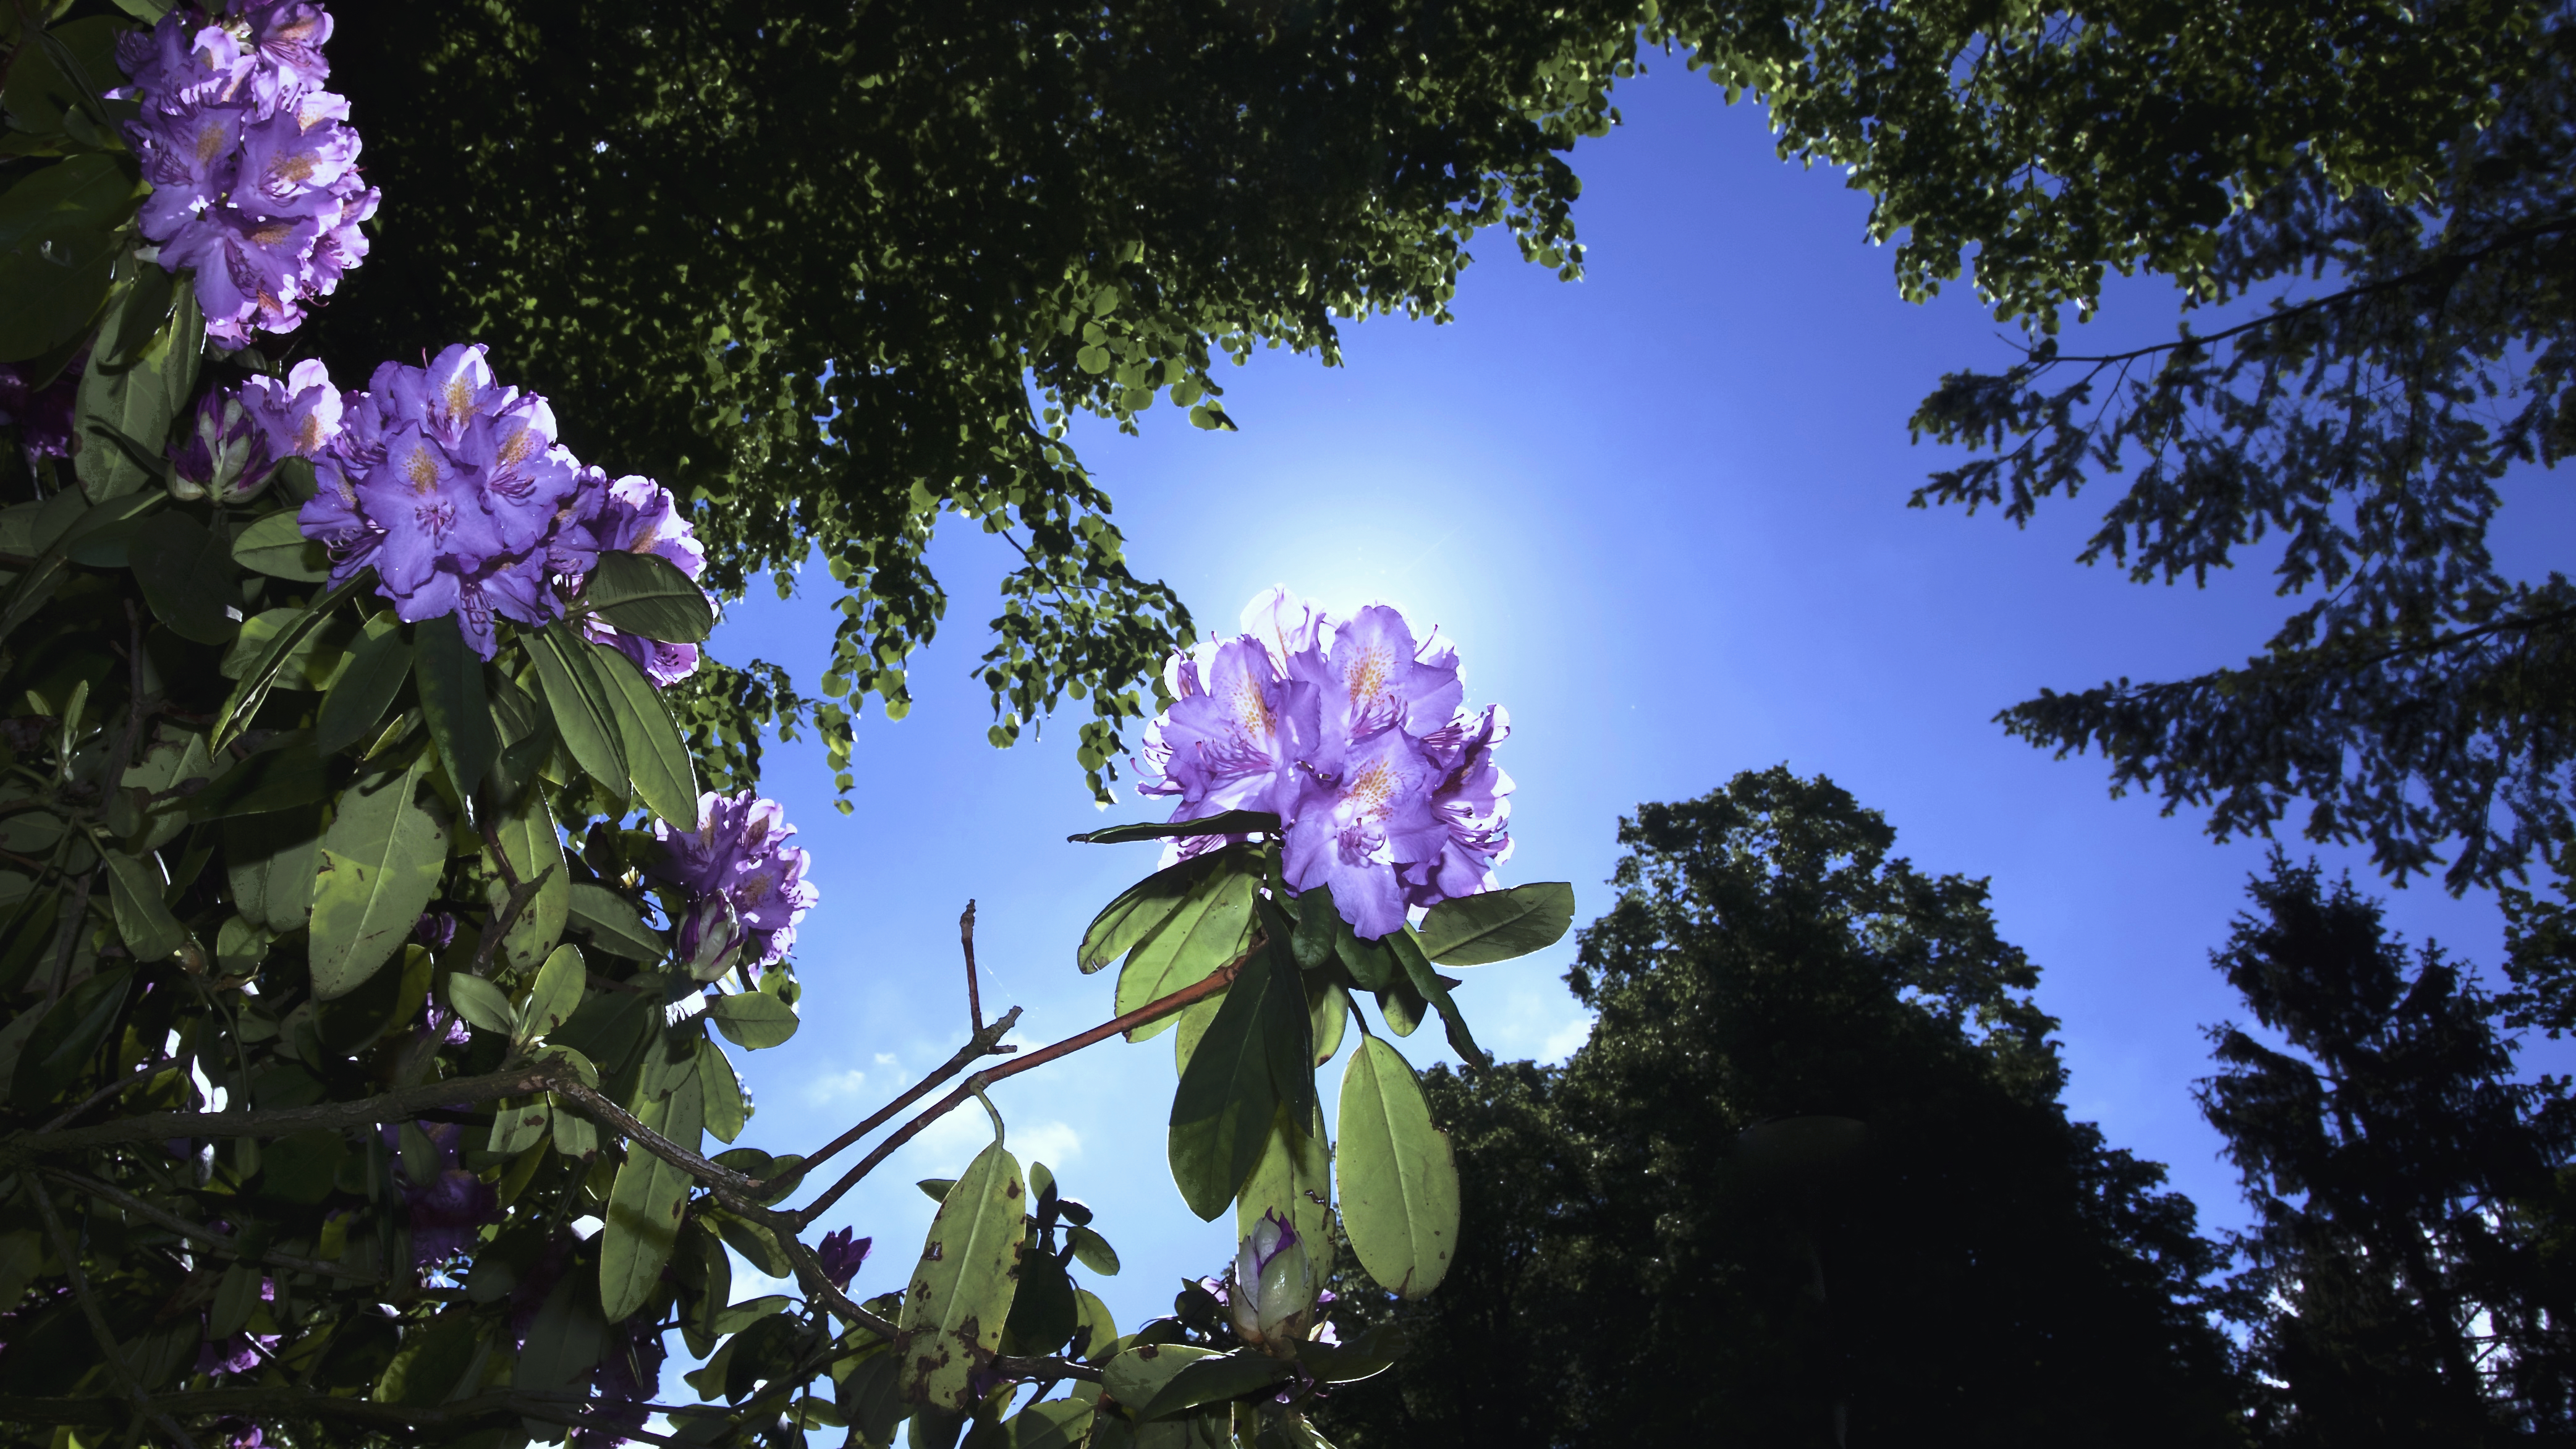
tree, nature, branch, blossom, plant, sky, sunlight, leaf, flower, bloom, botany, garden, flora, wildflower, flowers, trees, sunny, shrub, flowering plant, woody plant, land plant